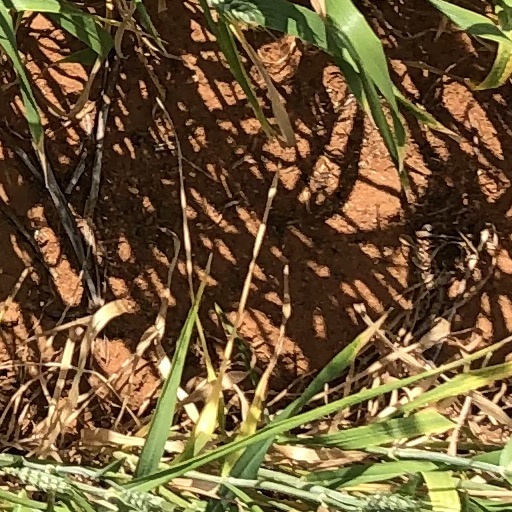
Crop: wheat